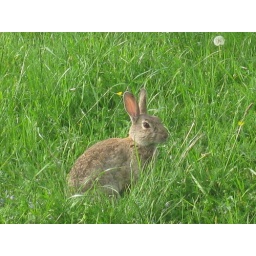
A so cute hare eating grass beside the way of me to go to university, May 2009